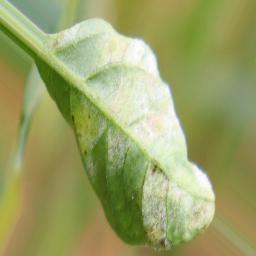
Label: cercospora